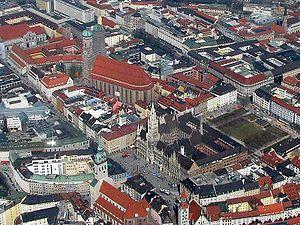
La Kaufingerstraße est l'une des plus anciennes rues de Munich et, avec la Neuheuser Straße voisine, l'une des rues commerçantes les plus importantes et les plus chères à Munich.